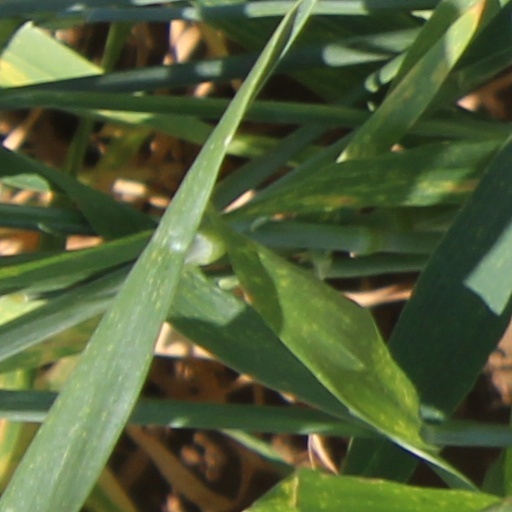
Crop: wheat